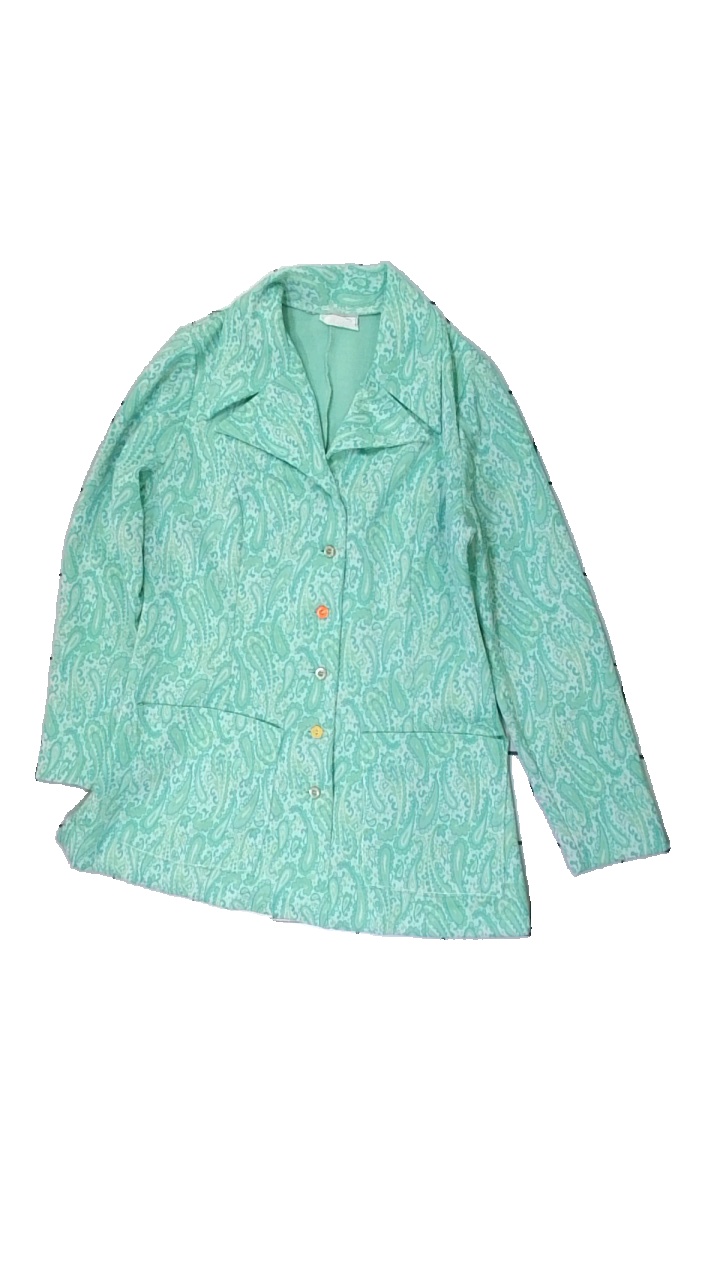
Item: Blazer (Ladies)
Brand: Missing
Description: green blazer in retro print
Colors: Green, White, Orange
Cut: Regular
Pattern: Other
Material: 100% polyester
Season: All
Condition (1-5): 4
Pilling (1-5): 5
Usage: Reuse
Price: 50-100